I Ask to Accuse Klava K. of My Death

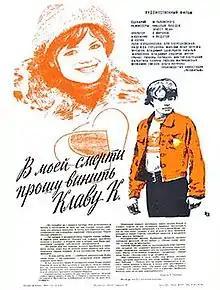

I Ask to Accuse Klava K. of My Death is a 1979 Soviet teen film directed by Nikolai Lebedev and Ernest Yasan based on the eponymous story by Mikhail Lvovsky.